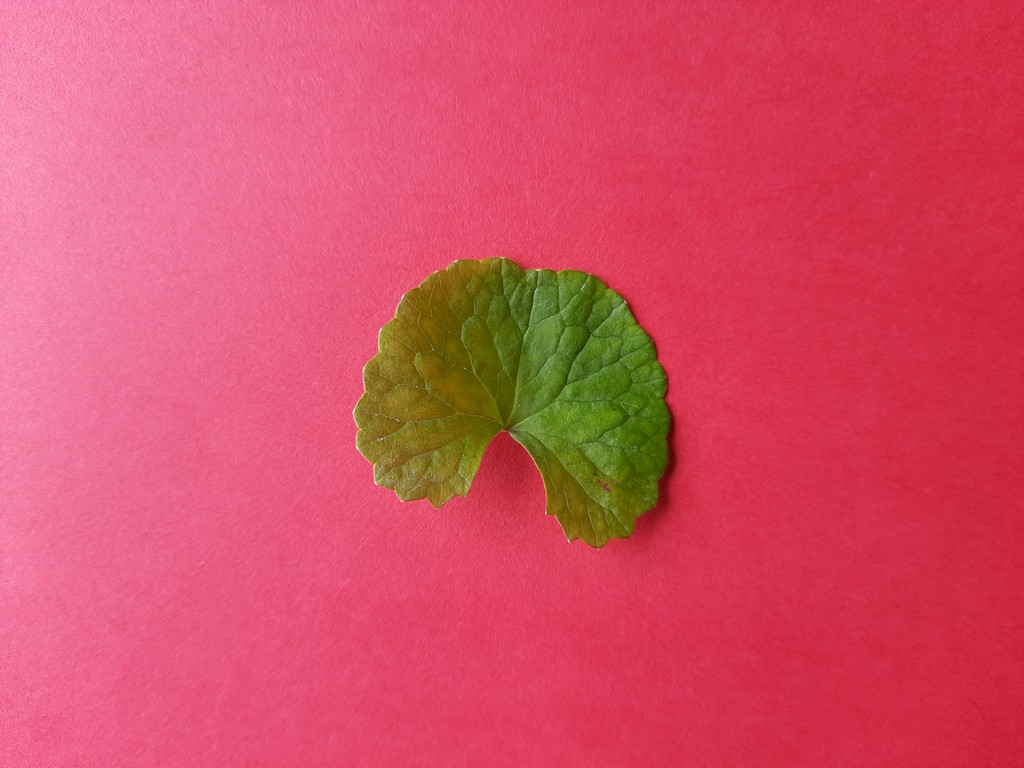
Label: Healthy